Teebane bombing

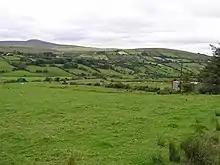

The Teebane bombing (or Teebane massacre) took place on 17 January 1992 at a rural crossroads between Omagh and Cookstown in County Tyrone, Northern Ireland. A roadside bomb destroyed a van carrying 14 construction workers who had been repairing a British Army base in Omagh. Eight of the men were killed and the rest were wounded. Most were civilians, while one of those killed and two of the wounded were off-duty British soldiers. The Provisional Irish Republican Army (IRA) claimed responsibility, saying the workers were targeted because they were collaborating with the "forces of occupation".